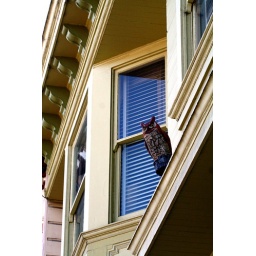
strange wildlife in noe valley includes a proliferation of yellow houses and plastic owls.